Wykham Park Academy

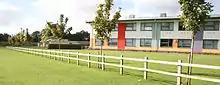
The new Stanbridge building at Wykham Park Academy from the south

Oxfordshire County Council spent £6 million on a new two-storey, V-shaped building to replace the old Stanbridge building. The New Stanbridge building was officially opened on 13 March 2009 by Michael Gove MP, Shadow Secretary of State for Children, Schools and Families and includes the English, Maths, Humanities, Languages, RE, IT and Business departments, with 28 classrooms. The old building and some associated land was subsequently sold, causing local controversy.